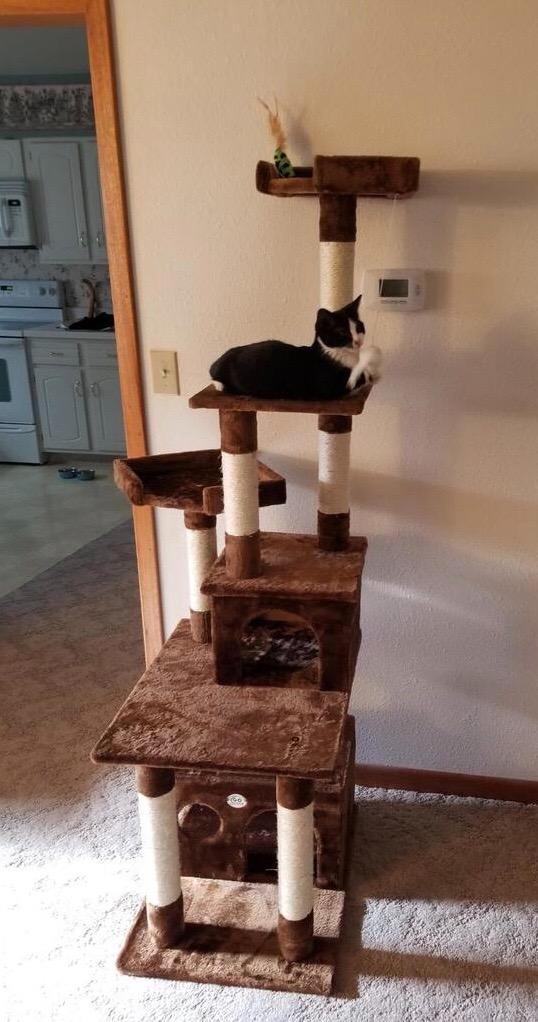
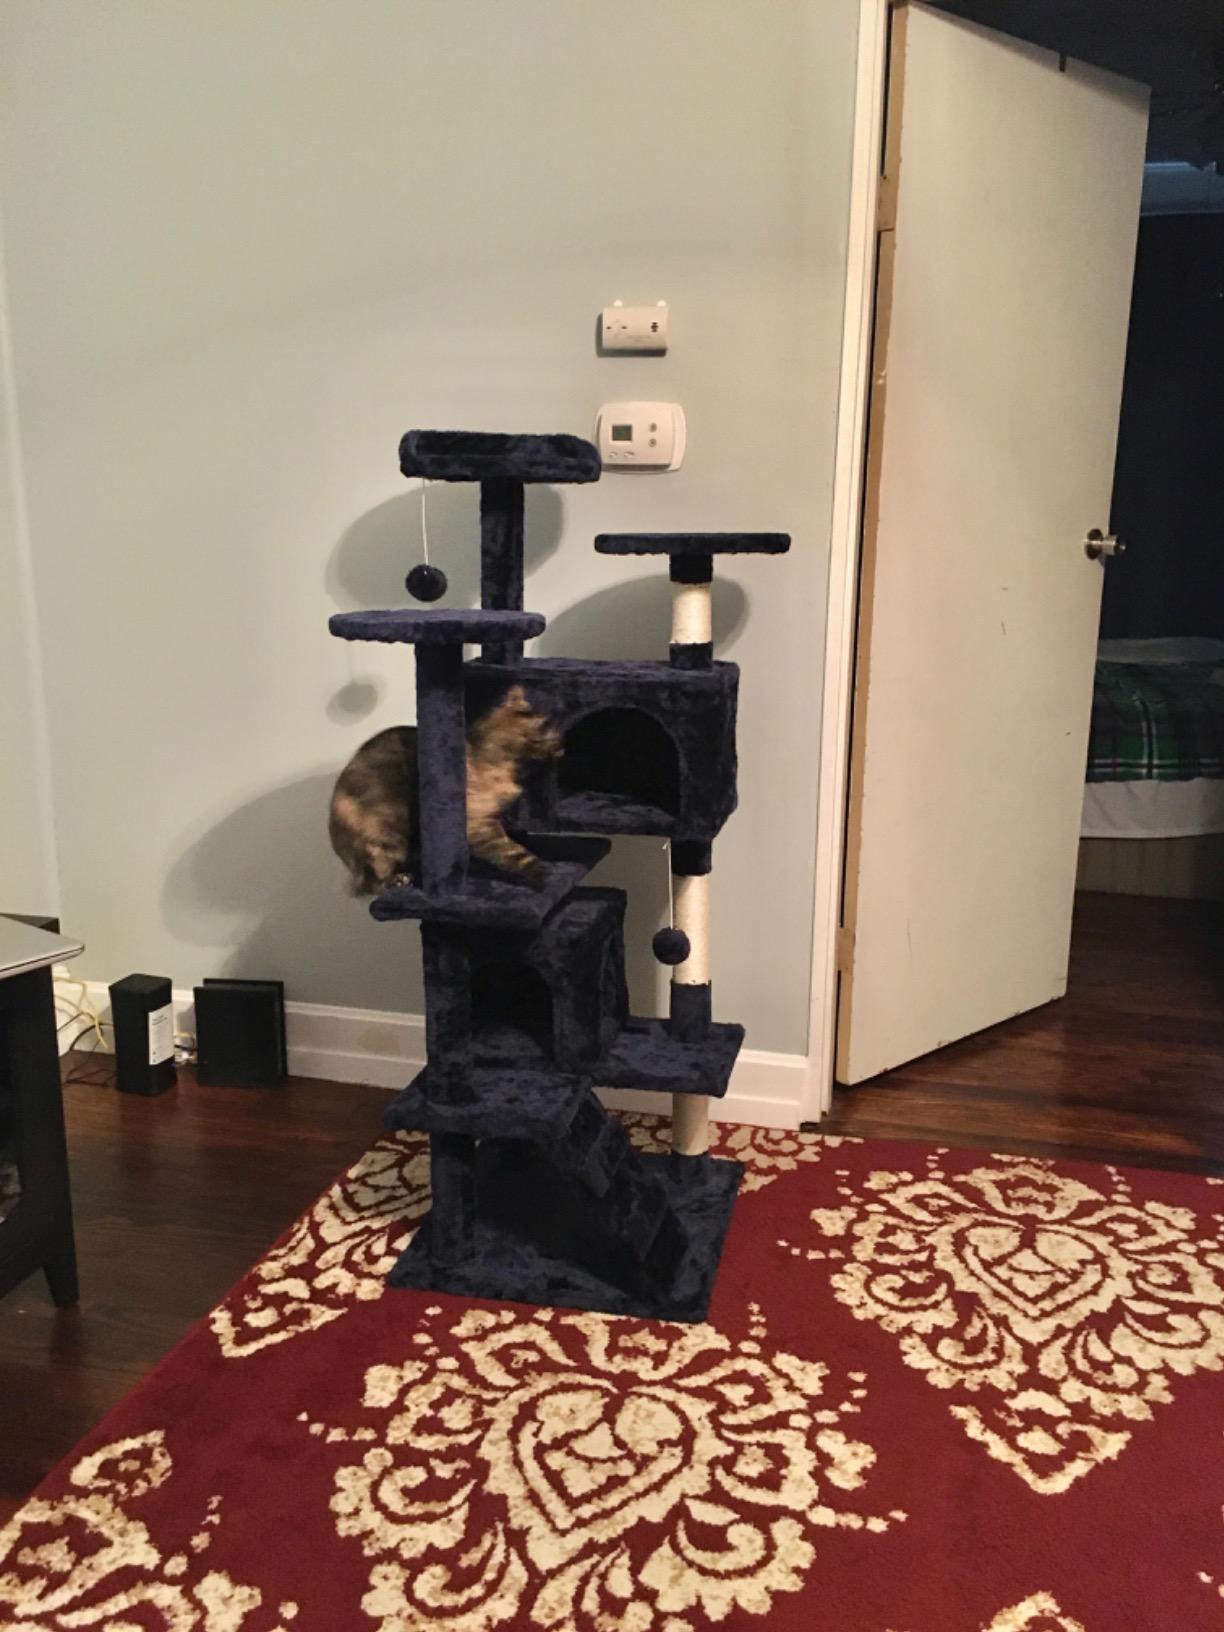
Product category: items_cat tree
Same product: no